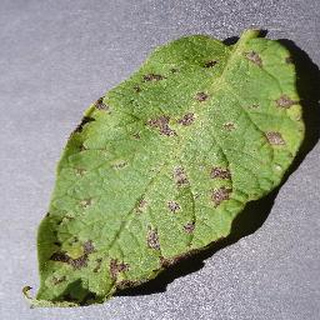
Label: potato_early_blight